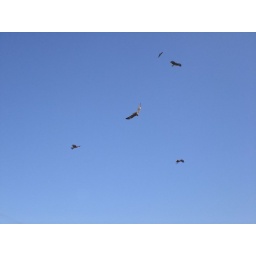
eagles or some other type of big birds in the sky